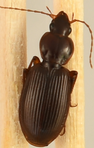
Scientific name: Synuchus impunctatus
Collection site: Bartlett Experimental Forest NEON (BART), plot BART_066